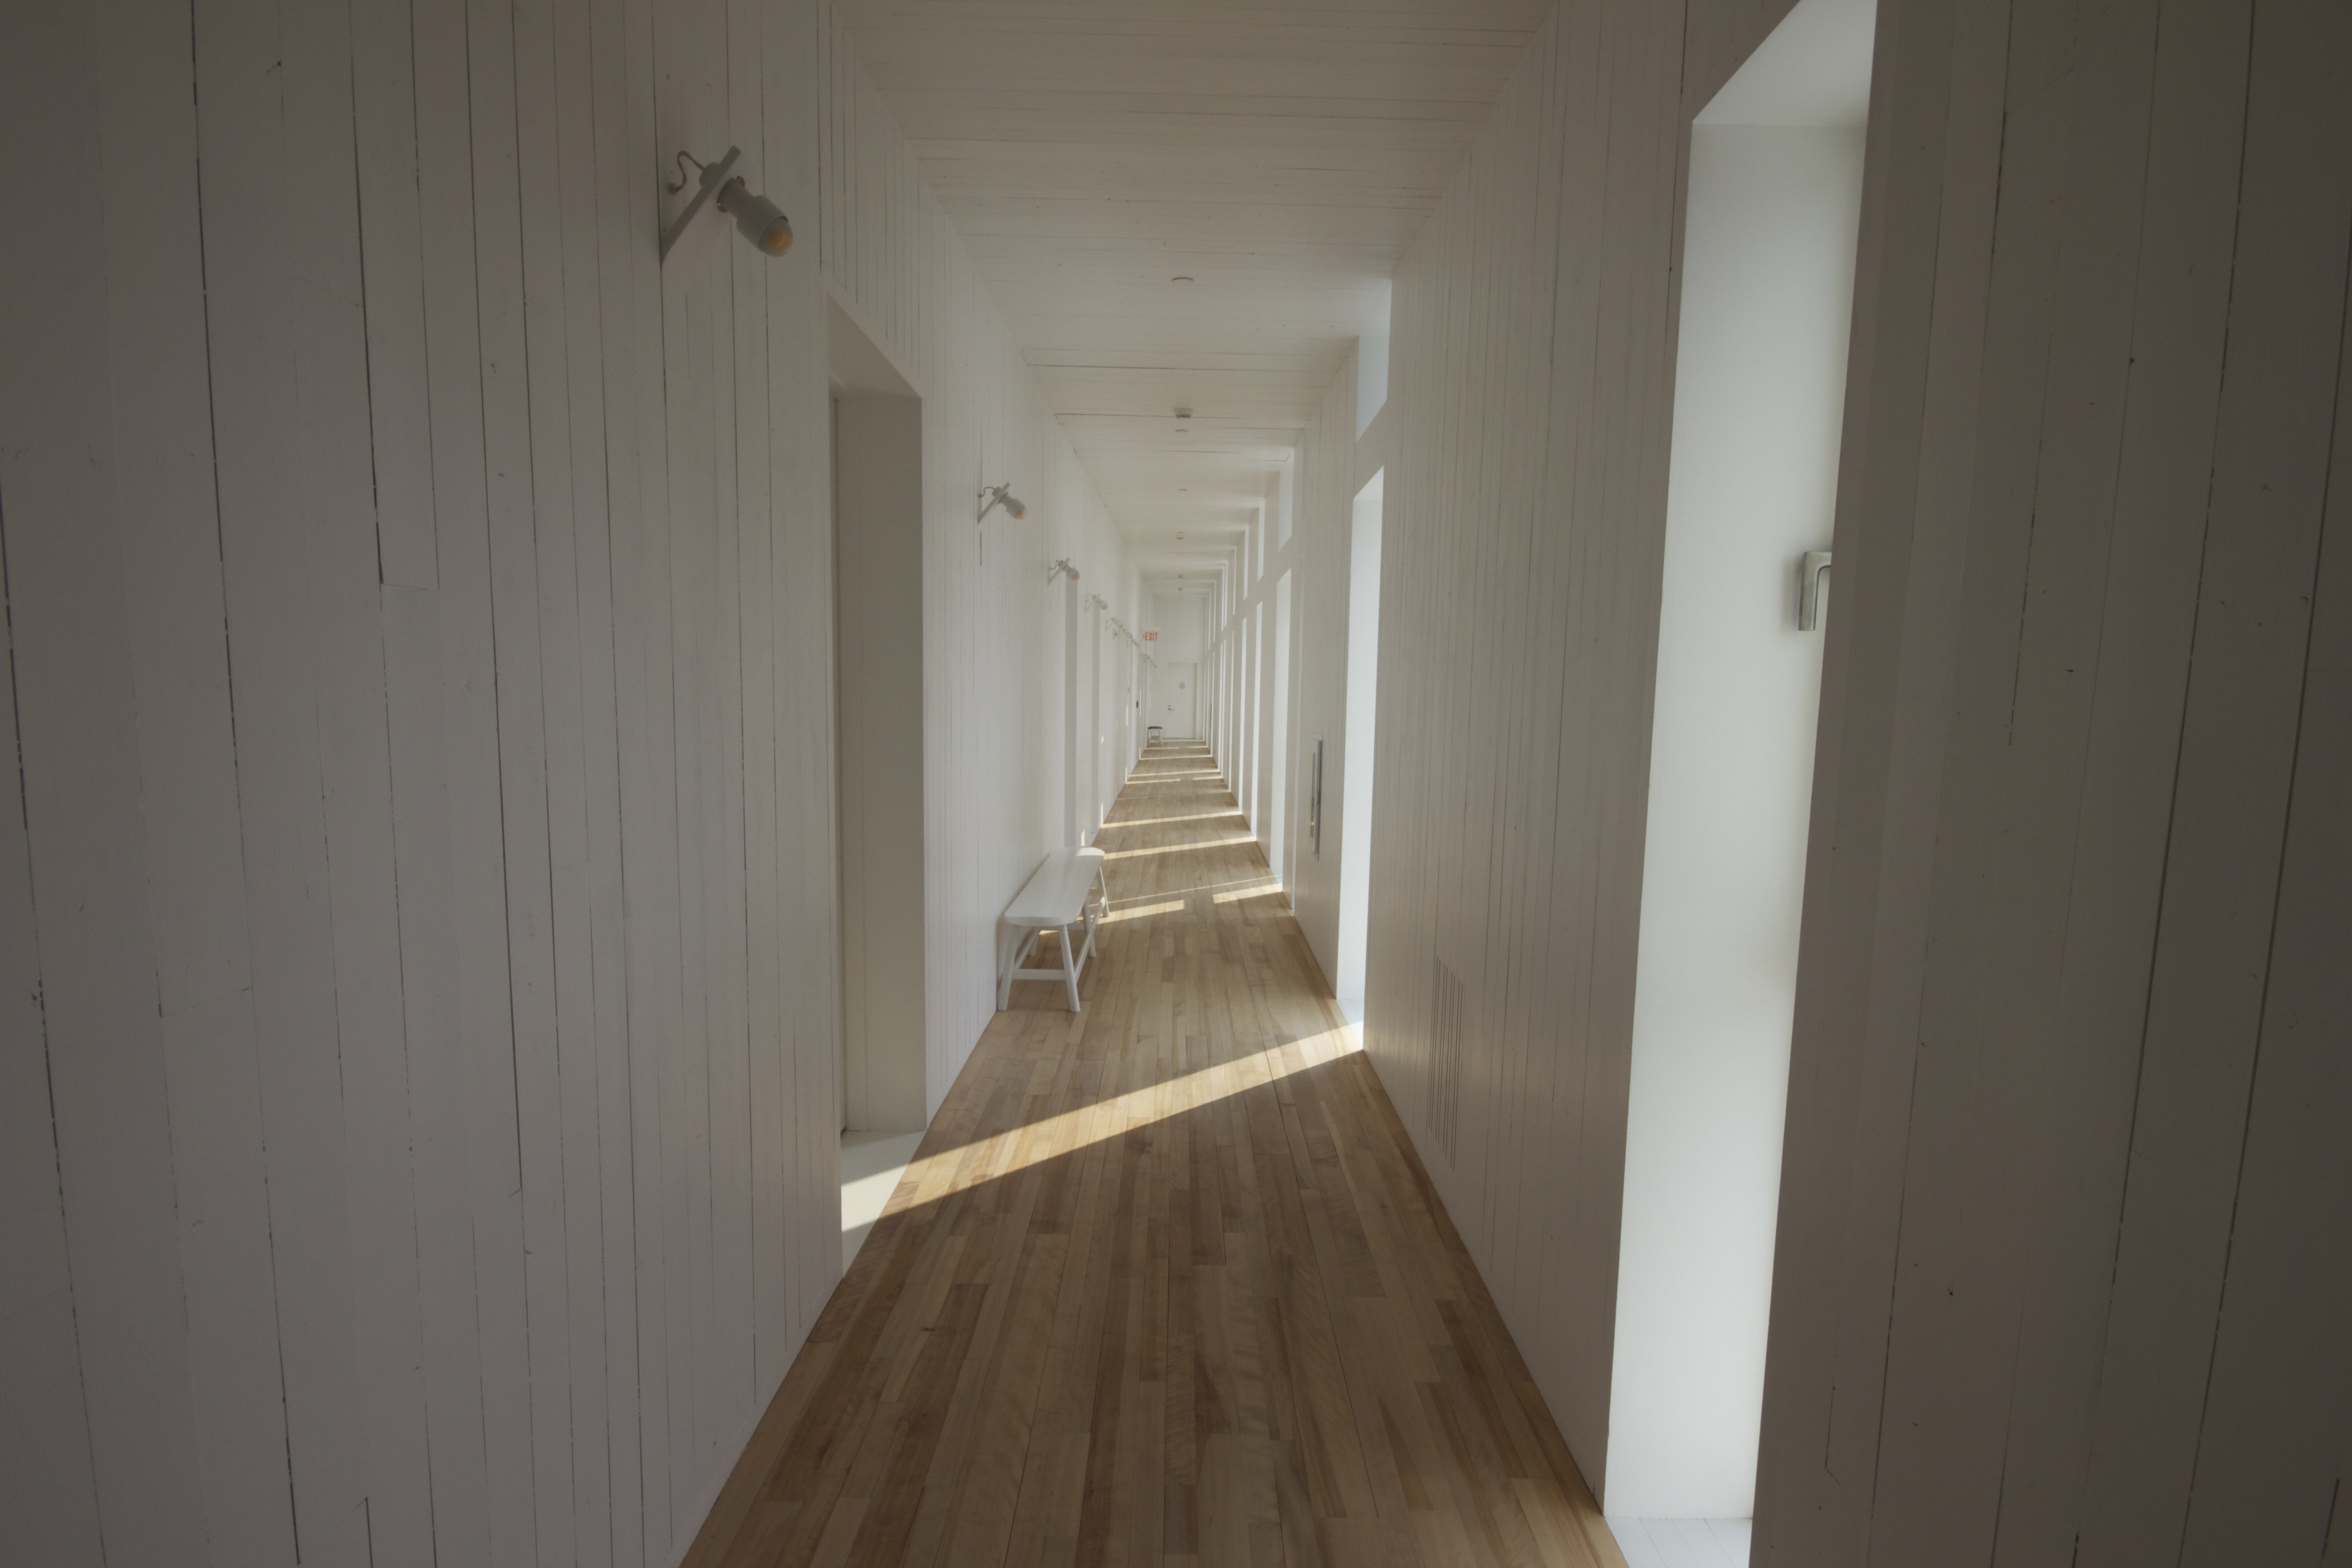
architecture, wood, white, bench, house, floor, ceiling, column, hall, endless, room, lighting, interior design, design, hardwood, stairs, paneled, hallway, corridor, parquet, flooring, daylighting, wood flooring